Cape Prescott

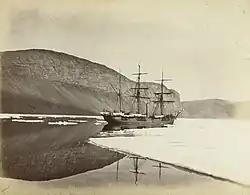
HMS "Alert" off Cape Prescott in 1875

Cape Prescott is a headland in the Qikiqtaaluk Region, Nunavut, Canada.